Herring Era Museum

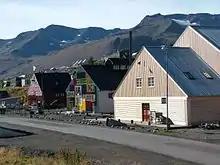
The Herring Era Museum

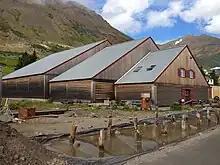
The "Boat House" of the Herring Era Museum at Siglufjörður

The Herring Era Museum is located in Siglufjörður, Iceland. It is Iceland's largest maritime museum and the only Icelandic museum to have won the "European Museum Award". The museum officially opened in 1994 in "Róaldsbrakki", an old salting station which had been left abandoned after the collapse of the herring stock in 1969. Additionally two more buildings have been built for the museums exhibitions since then. Also, the museum owns the "Old Slipway" down by the harbour. Siglufjörður used to be the center of the herring fisheries in Iceland, and the herring played a very large role in the nations economy and industry, providing as much as 44% of the nations export income during some years. As of 2023, ticket prices for adults are 2.200 ISK; seniors and youth (under 20) 1.200 ISK; children (under 16) free, accompanied by adults; groups (of 10 or more) 1.800 ISK.